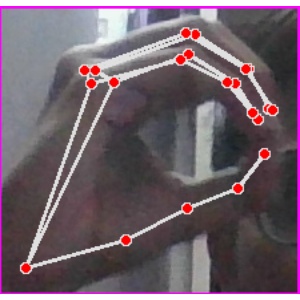
अक्षर: ठ